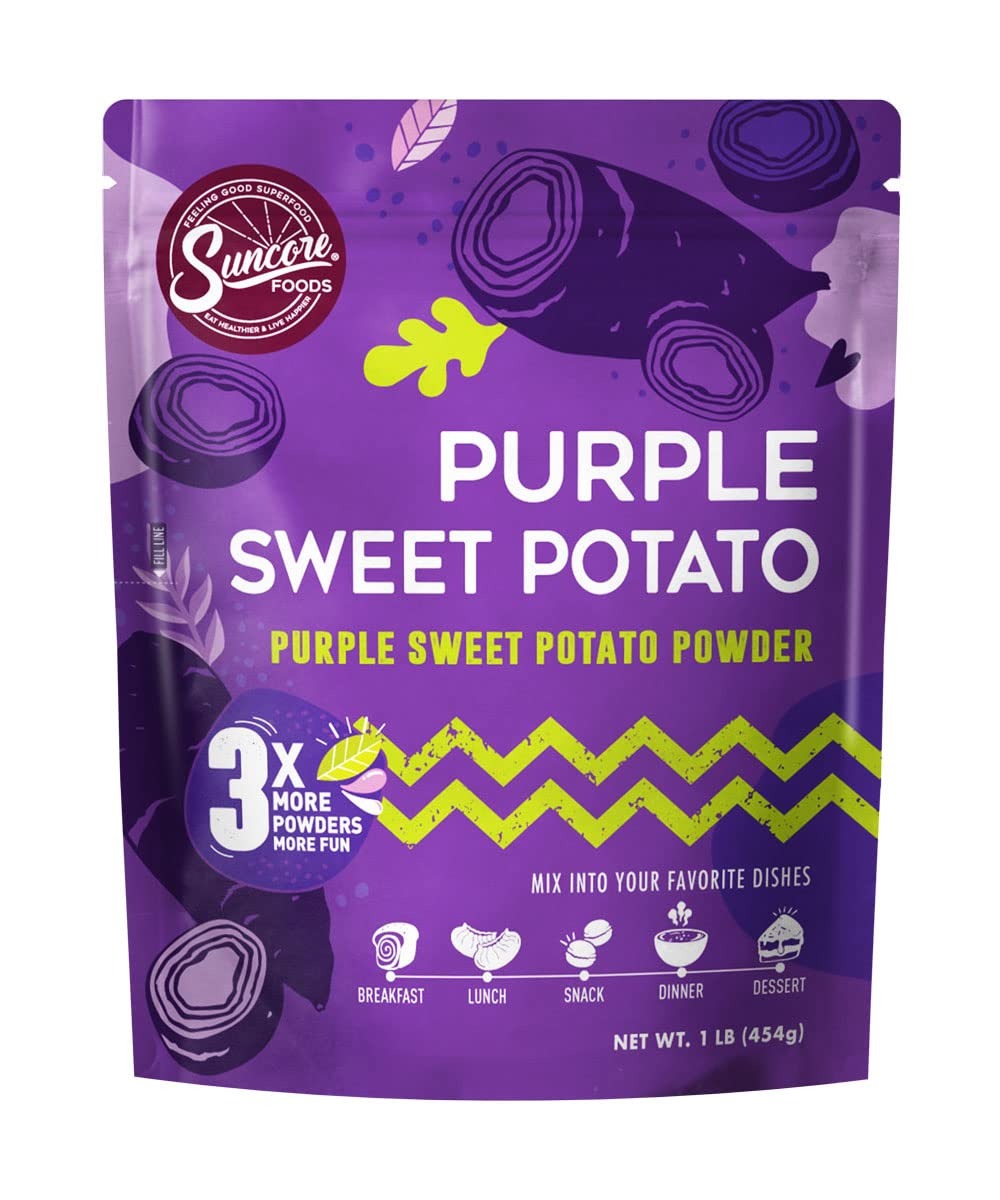
Item Name: Suncore Foods Purple Sweet Potato Powder, Purple Food Coloring Powder, Gluten-Free, Non-GMO, 16oz (1 Pack)
Bullet Point 1: Vibrant Color - Suncore Foods Purple Sweet Potato Powder boasts a magnificent purple color made from purple sweet potatoes. That's it! They are ground into a powder to uphold the preservation of their original state, freshness, and concentration of color
Bullet Point 2: Easy To Use - To add a dash of rainbow, simply mix into your favorite yogurts, smoothies, desserts, baked goods, and pasta making, and you'll be eating fun and creative meals in no time! Then tuck the rest away in the resealable pouch and store in a cool, dry place away from sunlight
Bullet Point 3: Tips And Tricks - A little goes a long way! Start with small doses and keep going until the desired shade is achieved, but bear in mind acidic ingredients may affect the original color. Fret not! With its powder form it does not affect the consistency or flavor of the final product much
Bullet Point 4: Fun Tidbit - Purple sweet potatoes are prized for their silky smooth texture, rich vanilla-like flavor, and brilliant pop of violet color that comes from anthocyanins, which makes them a super ingredient to add color to your favorite foods
Bullet Point 5: Feel Good Ingredient - Non-GMO and certified gluten-free, Suncore Foods Purple Sweet Potato Powder is made of a single ingredient plucked from nature and is sourced, processed, and packaged with the highest standards to ensure the highest quality
Product Description: Chefs and foodies from around the world are using this wondrous root vegetable to create award-winning dishes that sing with color. Purple sweet potatoes are prized for their brilliant pop of violet color and rich flavor. Suncore Foods Purple Sweet Potato Powder is perfect for mixing into your favorite yogurts, smoothies, desserts, and baked goods. Bring on the magnificent purple color and add some creative coloring to your next dish!
Value: 16.0
Unit: Ounce

Price: 22.78